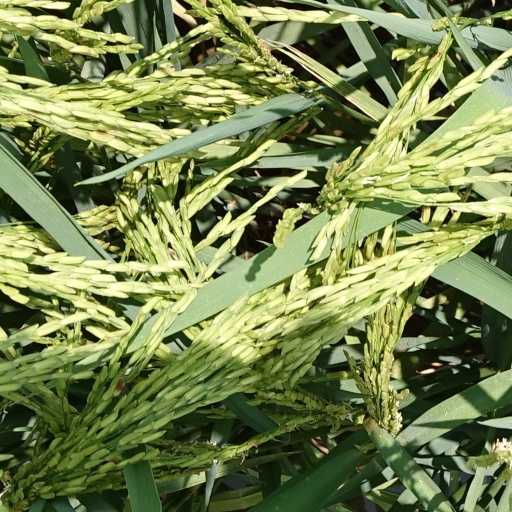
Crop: rice